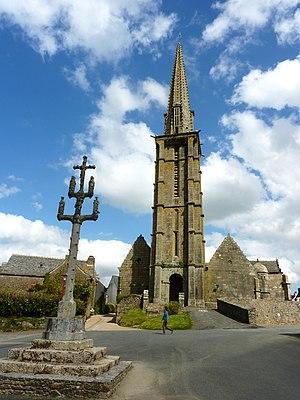
Calvaire ouest et église paroissiale Saint-Yves de Plounéour-Menez. Le calvaire date de 1641, mais le fût semble dater de 1896.Site info Bretagne
Plounéour-Ménez est une commune du département du Finistère, dans la région Bretagne, en France.
La liste des églises du Finistère recense de la manière la plus complète possible les églises, cathédrales et basiliques situées dans le département français du Finistère.
Cet article recense une partie des monuments historiques du Finistère, en France.